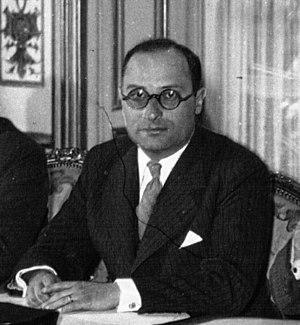
Jean Zay
La liste des personnes transférées au Panthéon, à Paris, présente les 78 personnalités panthéonisées à ce jour.
Jean Zay, né le 6 août 1904 à Orléans et mort assassiné par la Milice le 20 juin 1944 à Molles, est un avocat et homme politique français. Il est sous-secrétaire d’État à la présidence du Conseil, ministre de l'Éducation nationale et des Beaux-Arts, député du Loiret et conseiller général.